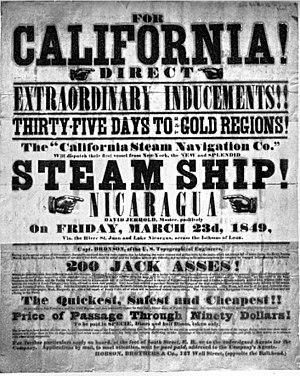
Guldfeber
En annonce under guldfeberen i Californien
Guldfeber er et udtryk, der dækker de hektiske aktiviteter omkring søgning efter guld, som især meddelelser om nye guldfund har givet anledning til. I Canada og USA var der adskillige tilfælde af guldfeber i det 19. århundrede, først i Appalacherne, senere i Sierra Nevada og andre dele af British Columbia og i Rocky Mountains. Tilsvarende tilfælde af guldfeber kendes fra samme århundrede i Australien, på New Zealand og i Sydafrika.